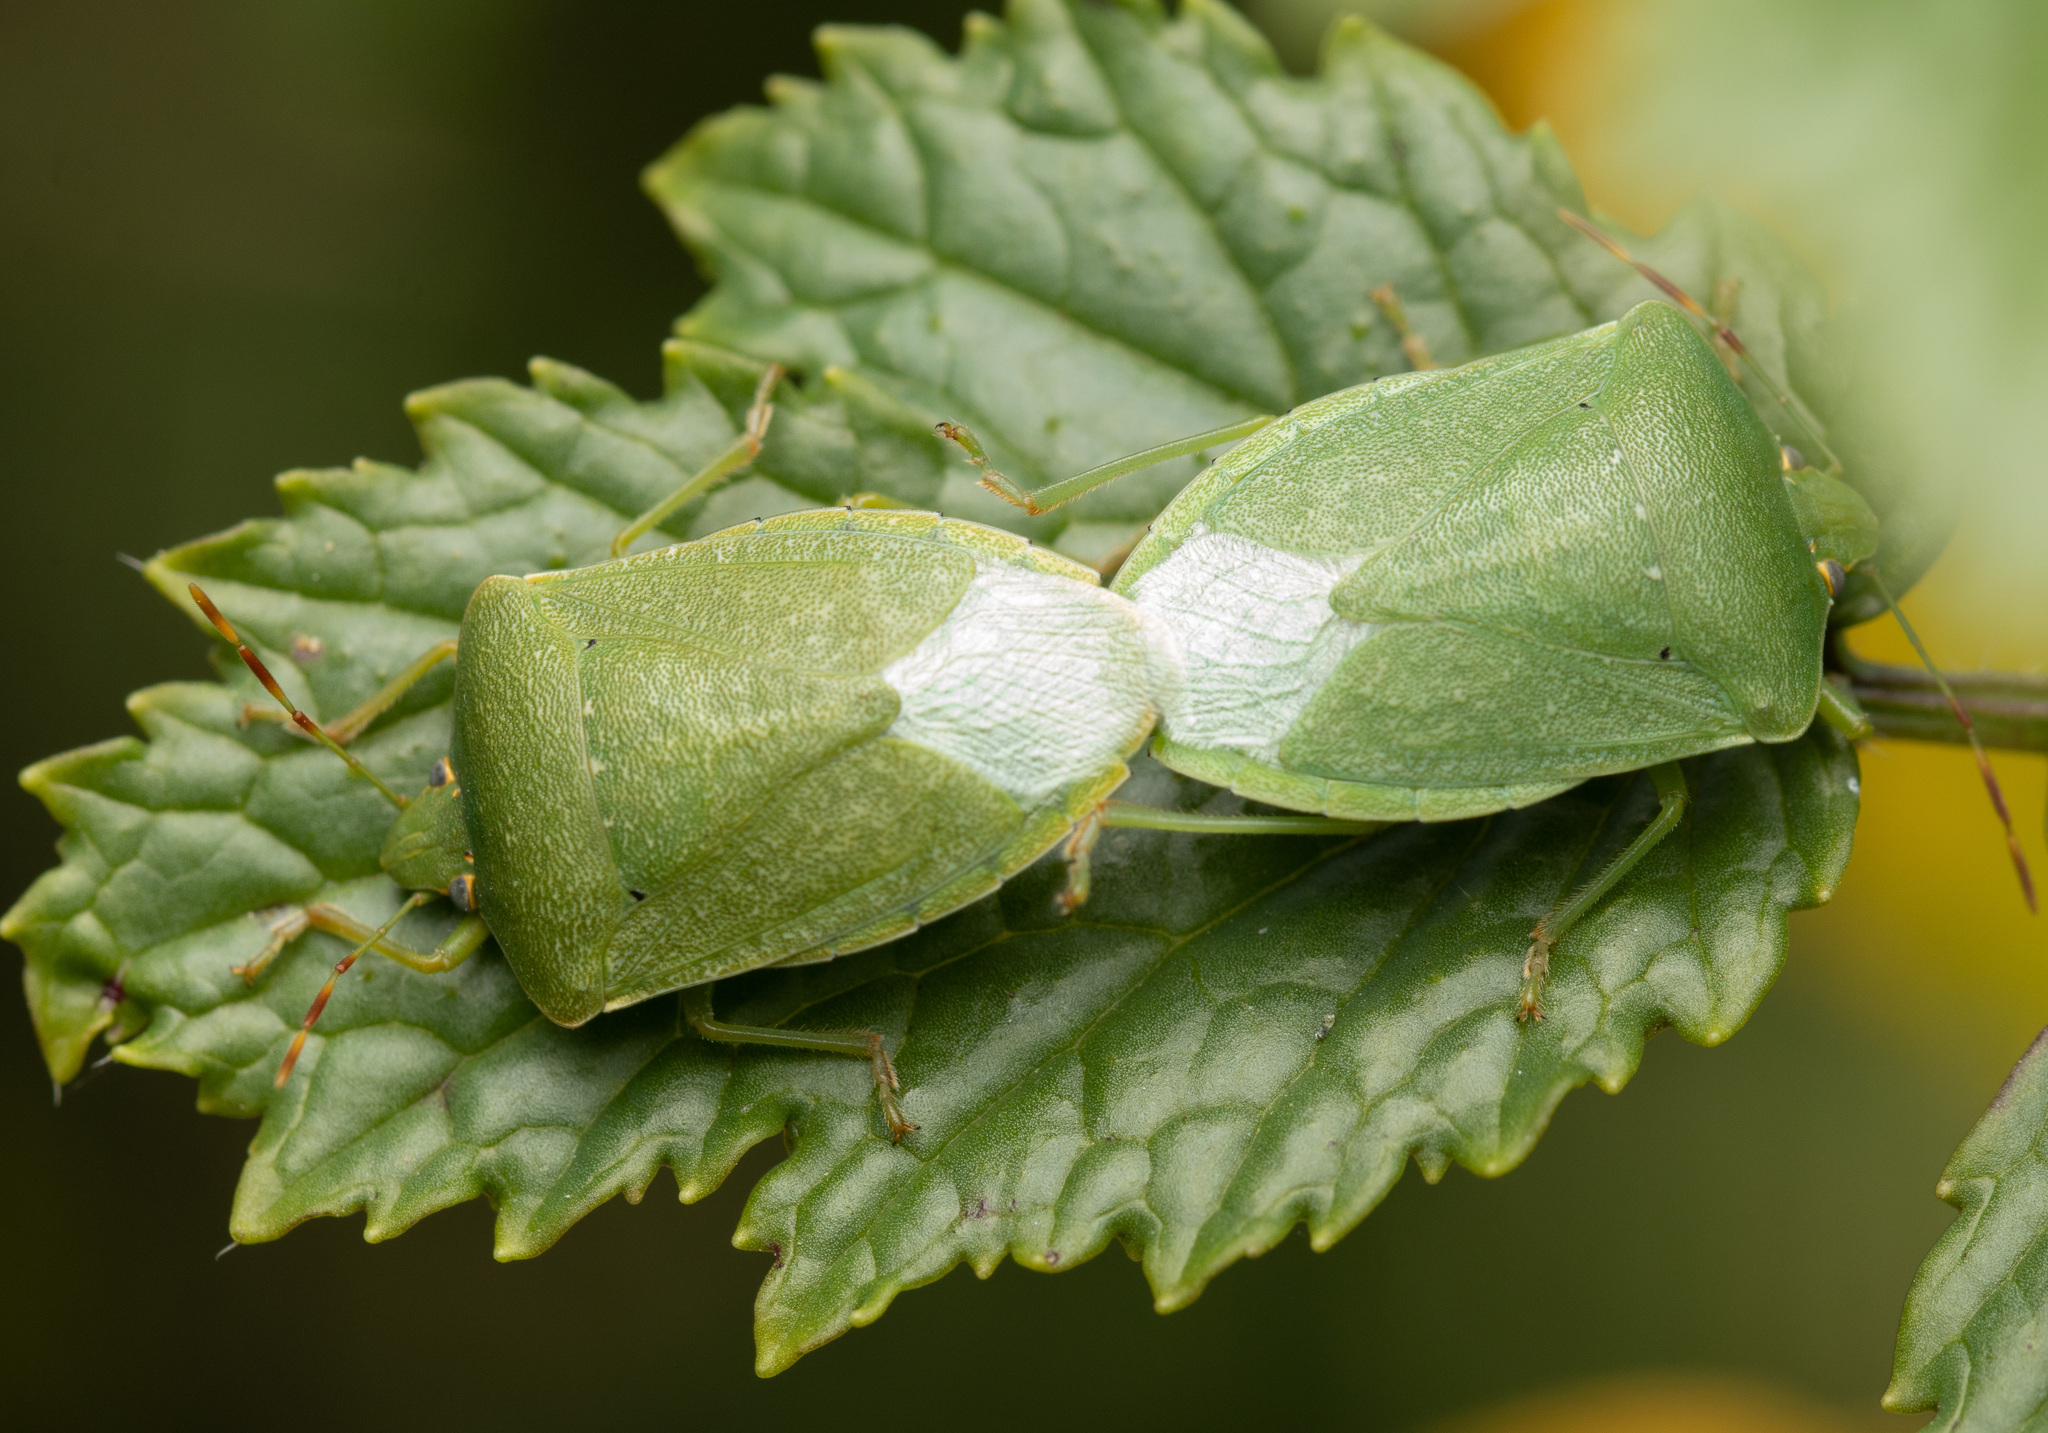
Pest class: stink_bug